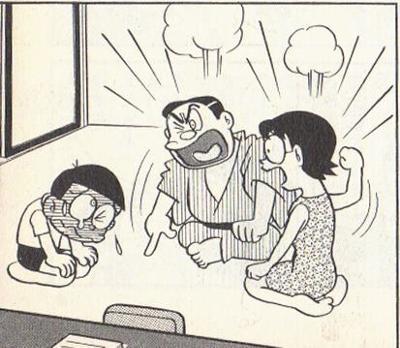
回答: テレビ的に100点はアウトだのび太!ウチはテレ朝様からのギャランティーで飯が食えるんだぞッ!